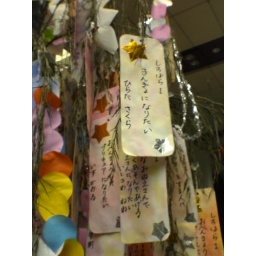
Wish upon each stars- boys = Altair, girls = Vega.